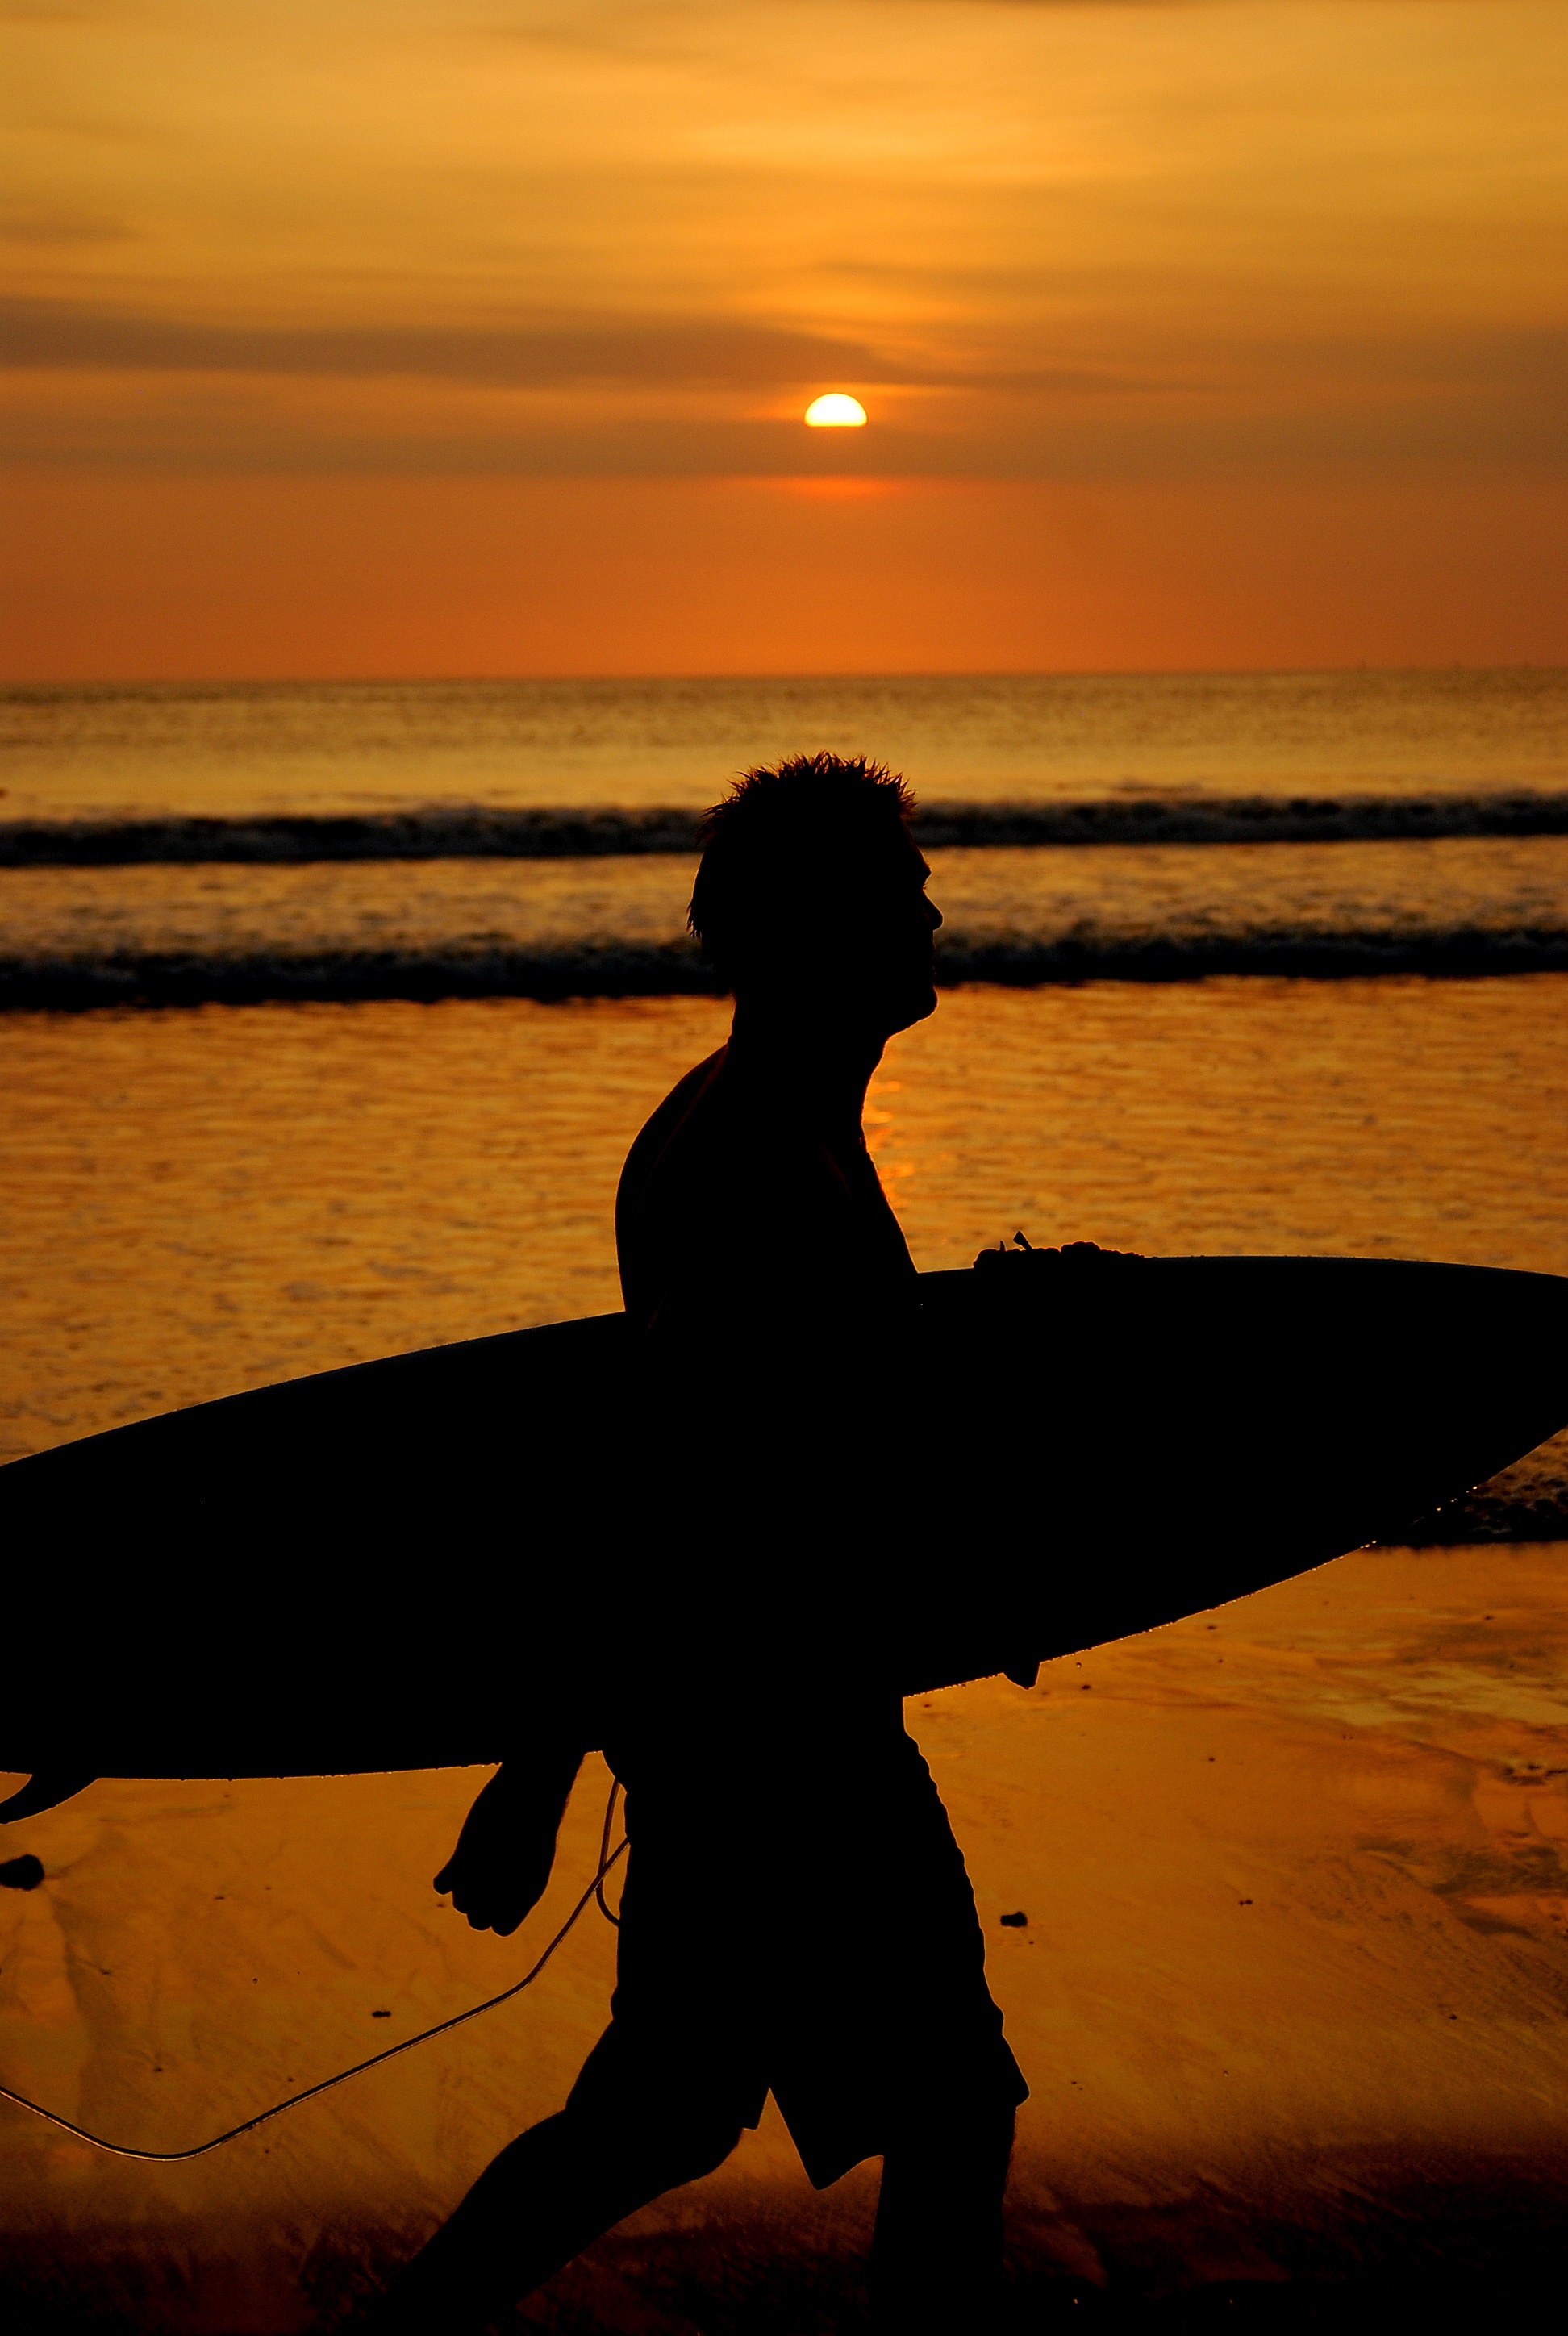
sea, silhouette, sunrise, sunset, sunlight, morning, dawn, dusk, evening